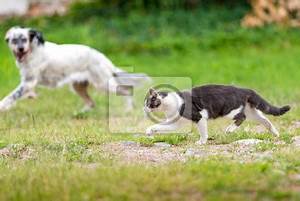
Label: dog